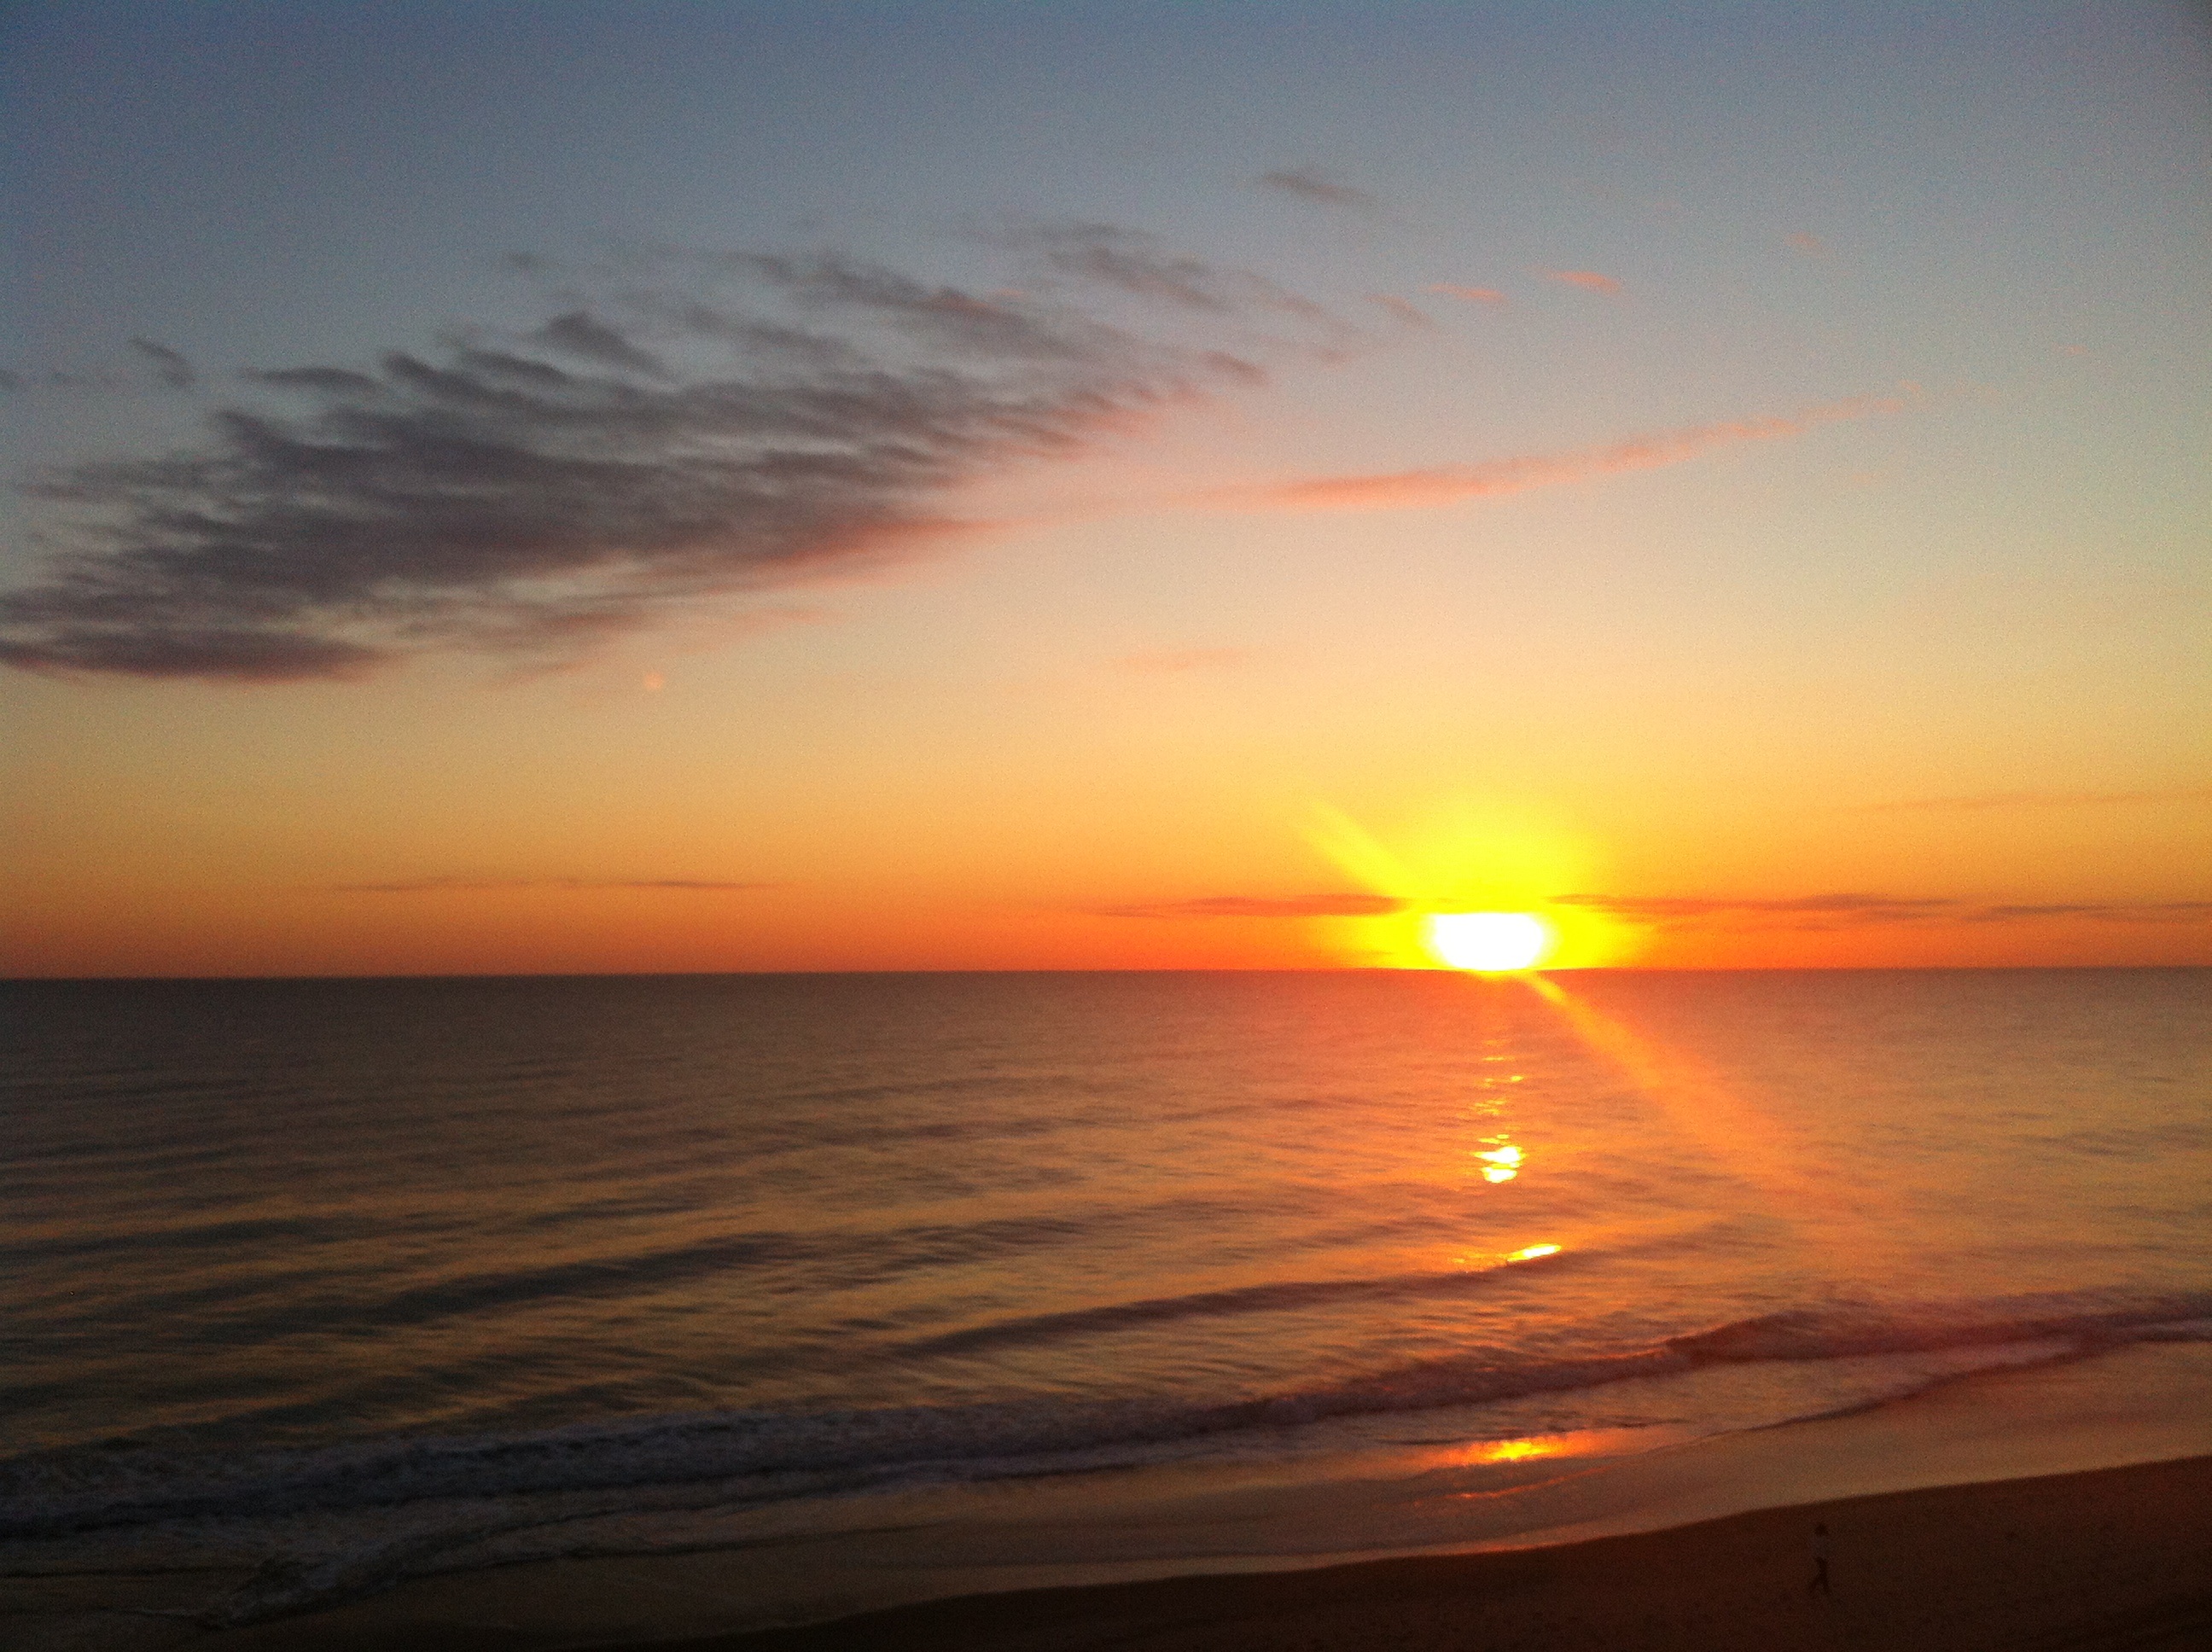
beach, sea, coast, ocean, horizon, sun, sunrise, sunset, sunlight, morning, wave, dawn, dusk, afterglow, wind wave, red sky at morning